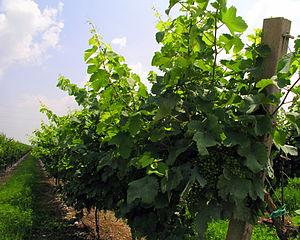
Le glera est un cépage blanc italien de raisin de cuve. Il compose de 85% à 100% du vin prosecco.